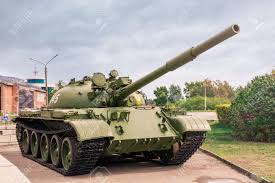
Label: T-62